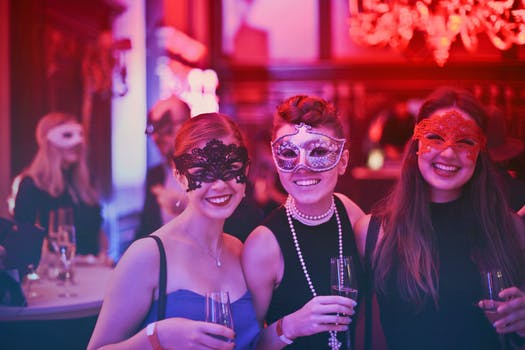
Label: No Watermark